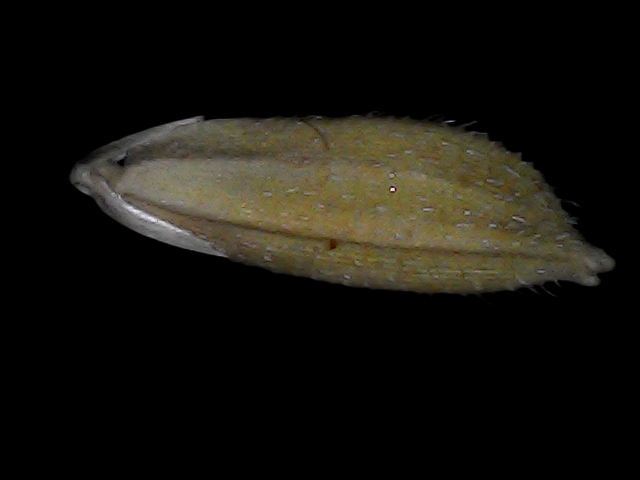
Rice variety: Bd93